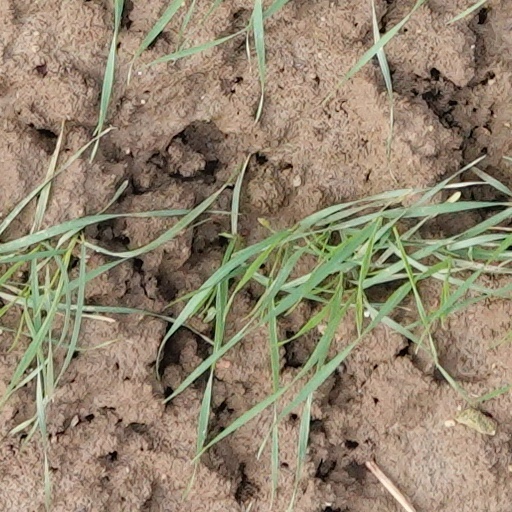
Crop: wheat